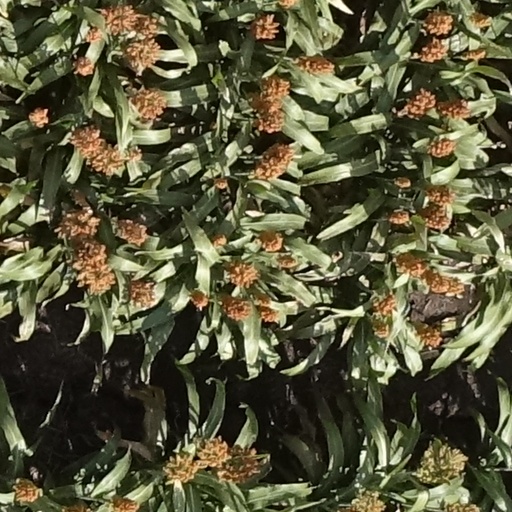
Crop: sorghum